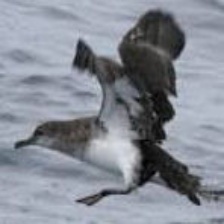
Species: BLACK VENTED SHEARWATER
Scientific name: PUFFINUS OPISTHOMELA